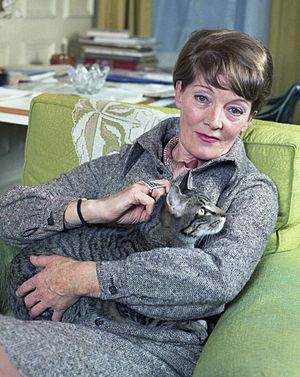
Cette liste comprend une partie des élèves diplômés de la Royal Academy of Dramatic Art.
Rachel Kempson, née le 28 mai 1910 à Dartmouth, est une actrice britannique décédée le 24 mai 2003 à Millbrook.